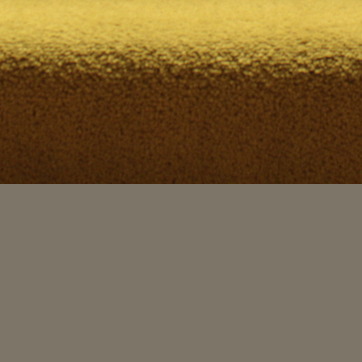
Material: carpet